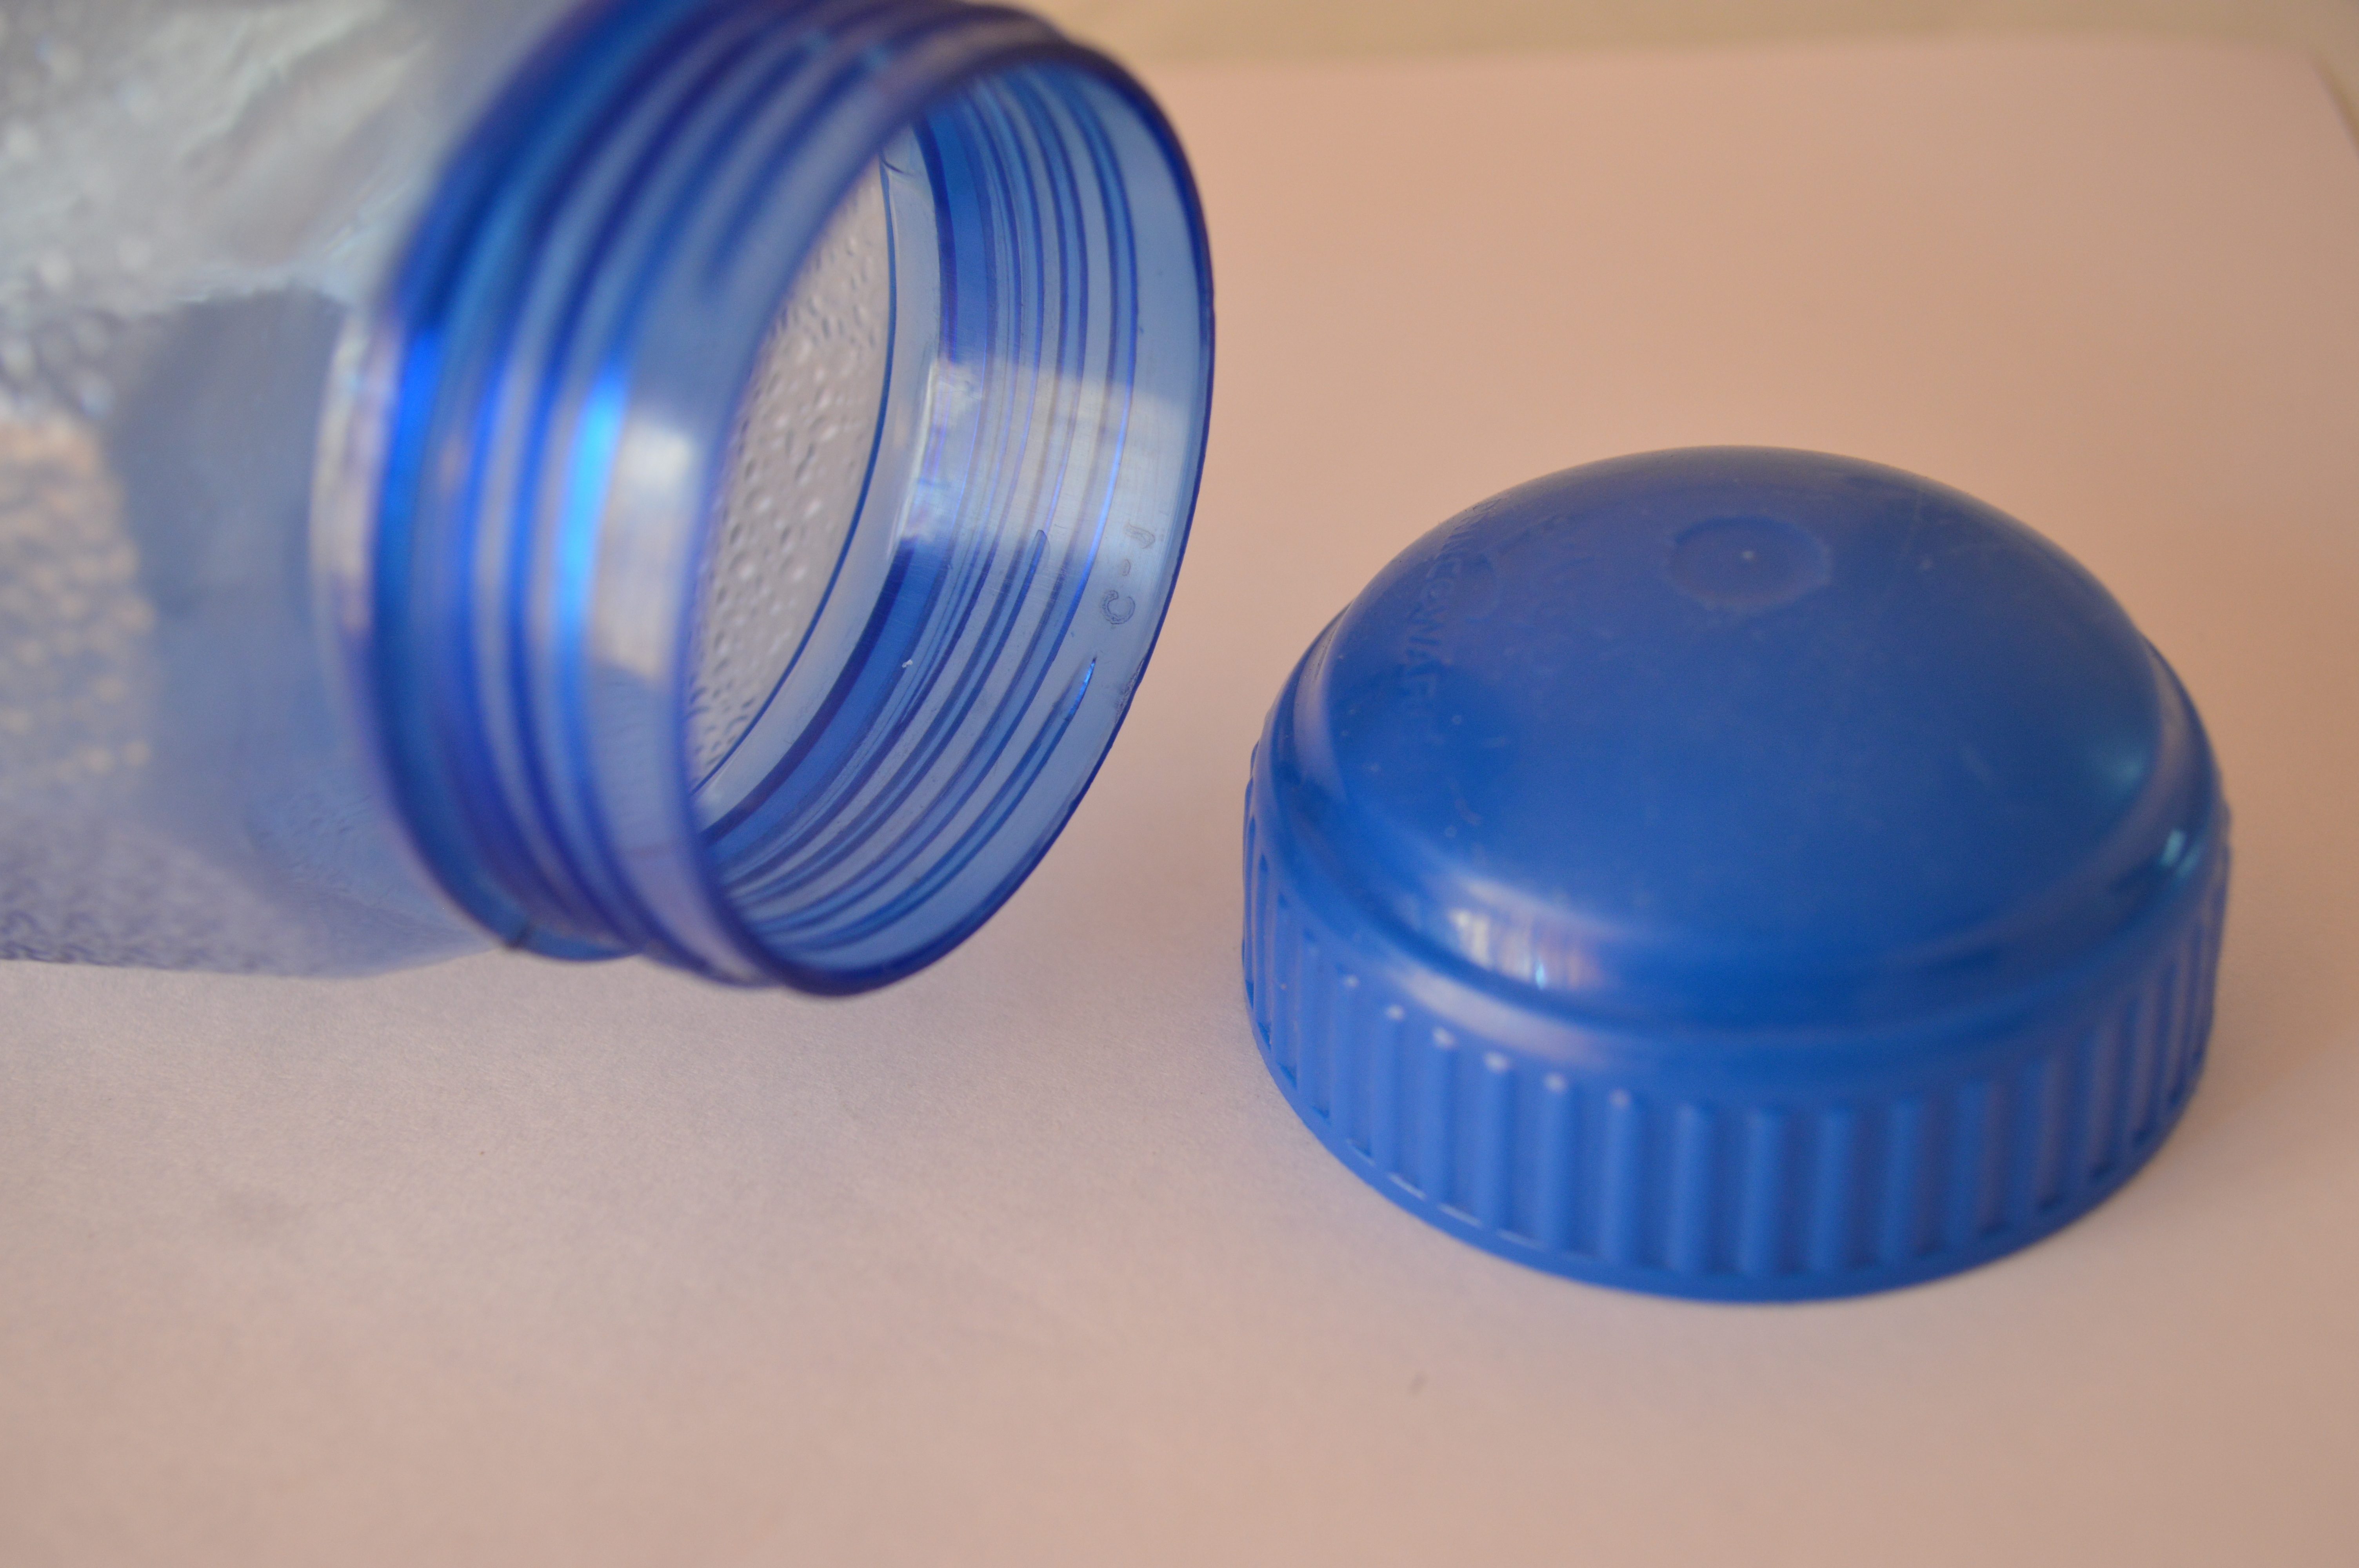
wheel, plastic, bottle, blue, product, cap